Daytona Tortugas

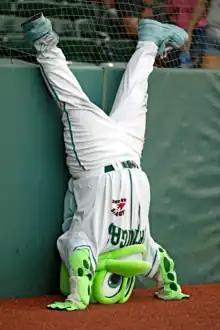
Shelldon, the Daytona Tortugas mascot, with his signature headstand

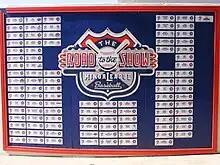
Wall plaque inside Jackie Robinson Ballpark recognizing Daytona players who eventually rose to play in the major leagues

The team's mascot is an anthropomorphic turtle ("Tortuga") named Shelldon. Since his first season in 2015, "Daytona's favorite party animal" acts as the team's Goodwill Ambassador, visiting local schools and charity events when he is not performing at home games.